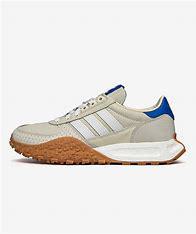
Brand: adidas
Model: originals Adidas Originals Retropy E5